Jarvis Landry

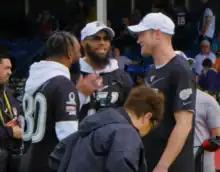
Landry alongside Keenan Allen and Ryan Tannehill at the 2020 Pro Bowl

Landry recorded four games with at least 100 receiving yards in 2018. On October 7, 2018, Landry recorded his 427th career reception, passing Larry Fitzgerald for the most receptions in his first five NFL seasons. In his first season in Cleveland, Landry led the team with 81 receptions for 976 yards and four touchdowns, on his way to his fourth consecutive Pro Bowl. He was ranked 84th by his fellow players on the NFL Top 100 Players of 2019.